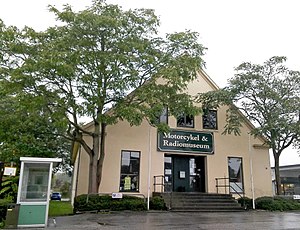
Stubbekøbing / Kultur
Stubbekøbing Motorcykel- og Radiomuseum rummer Nordeuropas største samling af veteranmotorcykler.
Motorcykel- og radiomuseet i Stubbekøbing
Stubbekøbing er en tidligere købstad på det nordlige Falster med 2.223 indbyggere, beliggende 11 km øst for Nørre Alslev, 26 km sydøst for Vordingborg, 40 km nord for Gedser og 20 km nordøst for kommunesædet Nykøbing Falster. Byen hører til Guldborgsund Kommune og ligger i Region Sjælland.